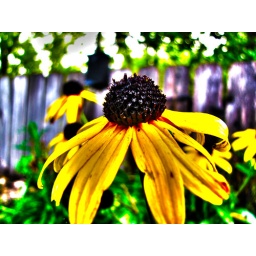
A yellow flower taken in the garden of a relative of mine in Minnesota. I've use HDR toning in photoshop